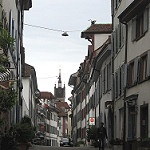
Scene: Outdoor